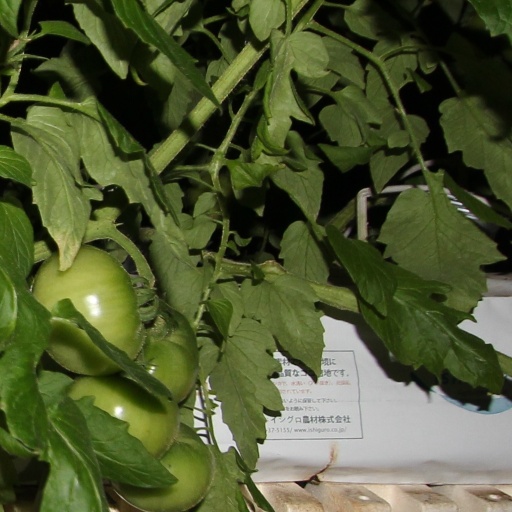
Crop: tomato